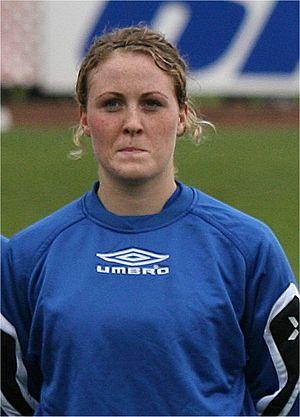
Isabell Lehn Herlovsen, née le 23 juin 1988 à Mönchengladbach, est une footballeuse internationale norvégienne évoluant au poste d'attaquant.